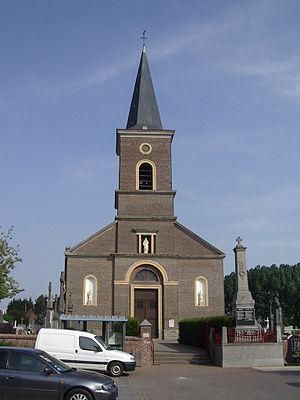
Eglise de Coutiches (France, Nord)
Coutiches est une commune française située dans le département du Nord, en région Hauts-de-France.